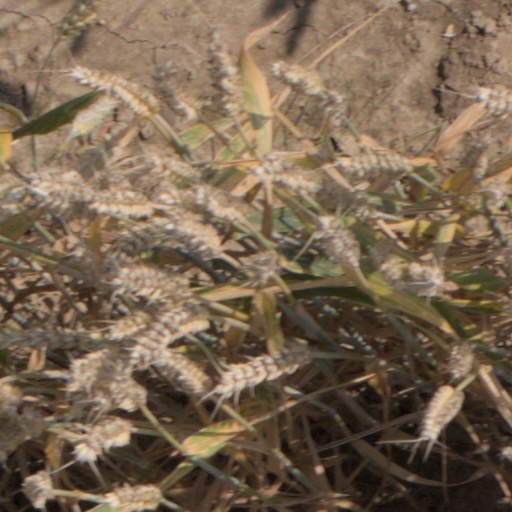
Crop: wheat